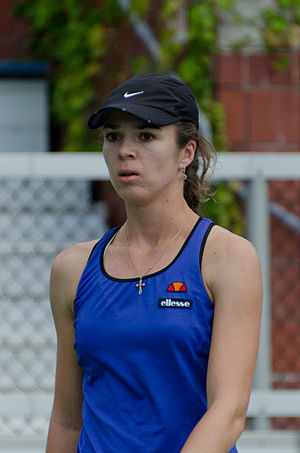
Galina Voskobojeva
Galina Olegovna Voskoboeva er en professionel tennisspiller fra Kasakhstan.